Disney Enchantment

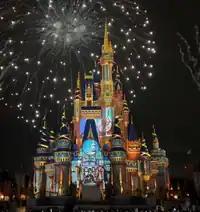
Sleeping Beauty Castle and It's a Small World projected on Cinderella Castle at the beginning of "Disney Enchantment".

The original version of the show received mixed to negative reviews; some praised it for its technological advancements while others criticized it for not being focused on the attractions past and present of Walt Disney World, Disney movies, or the 50th anniversary of Walt Disney World, when it debuted. It was also noted for not having much of a "story element."